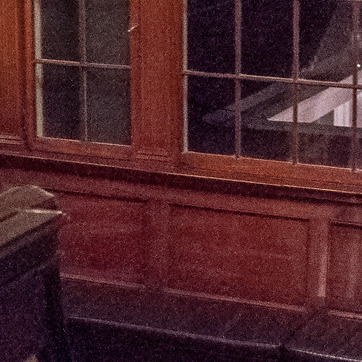
Material: wood